Northwestern High School (Hyattsville, Maryland)

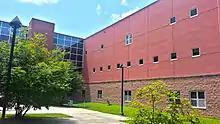
The C-wing (main wing) at Northwestern High School

Most of the city of Hyattsville; all of the city of Mount Rainier; the towns of Brentwood, North Brentwood, and University Park; and the communities of Avondale, Lewisdale and West Hyattsville. Students from portions of the city of College Park, a section of the Town of Riverdale Park, and some parts of Chillum and Adelphi census-designated places, also attend Northwestern. It was not until 1965 that Northwestern received its first multi-cultural students who were bused in from the adjacent area of Bladensburg.